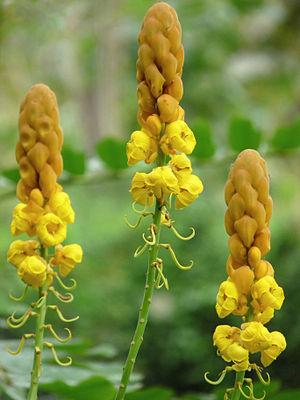
Le Dartrier ou casse ailé, Senna alata Roxb, est une plante arborescente de la famille des Caesalpiniaceae, ou des Fabaceae, sous-famille des Caesalpinioideae, selon la classification phylogénétique. Il appartient à la tribu des Cassieae.